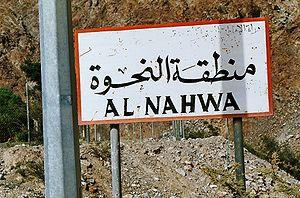
Nahwa est un village des Émirats arabes unis. Il est enclavé à l'intérieur de Madha, un territoire appartenant à Oman lui-même enclavé à l'intérieur du reste des Émirats.